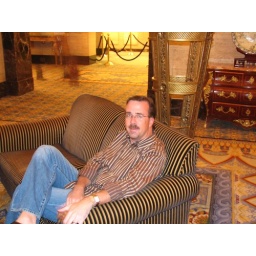
Phil's shirt blends in with the couch in the lobby of the Palmer House.